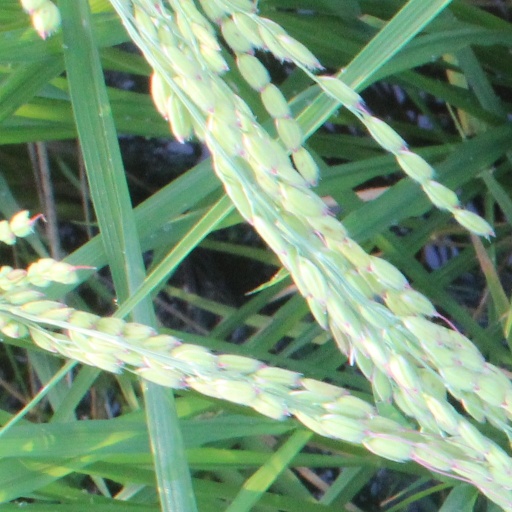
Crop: rice